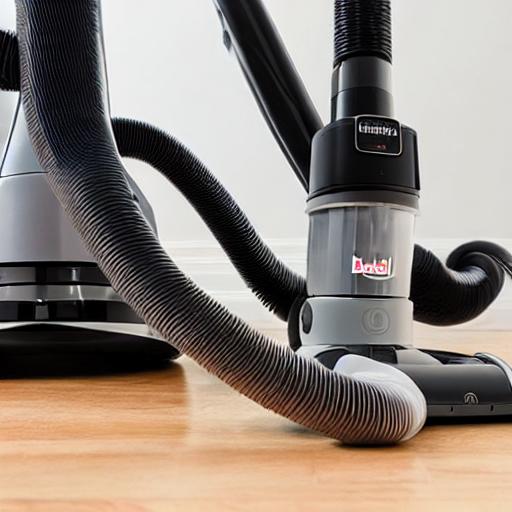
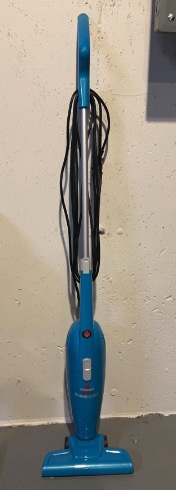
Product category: items_vacuum
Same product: no